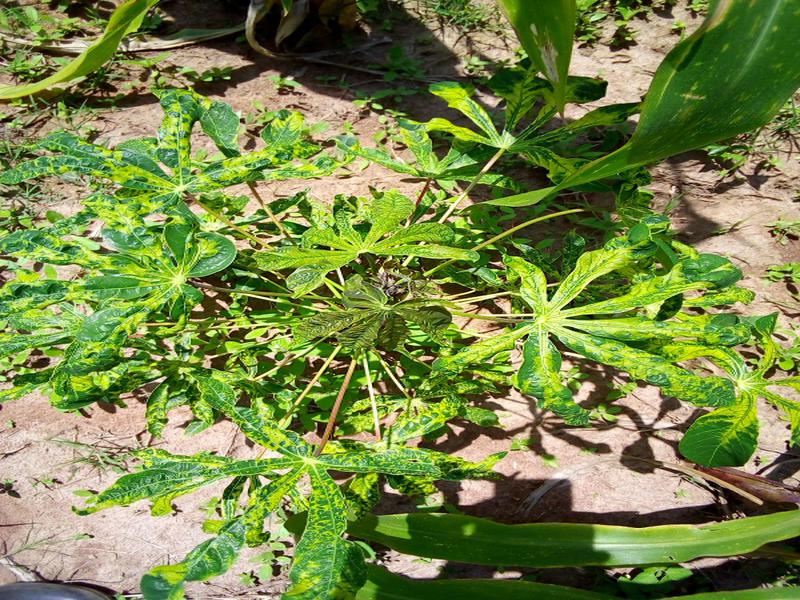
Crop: cassava
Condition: mosaic_disease